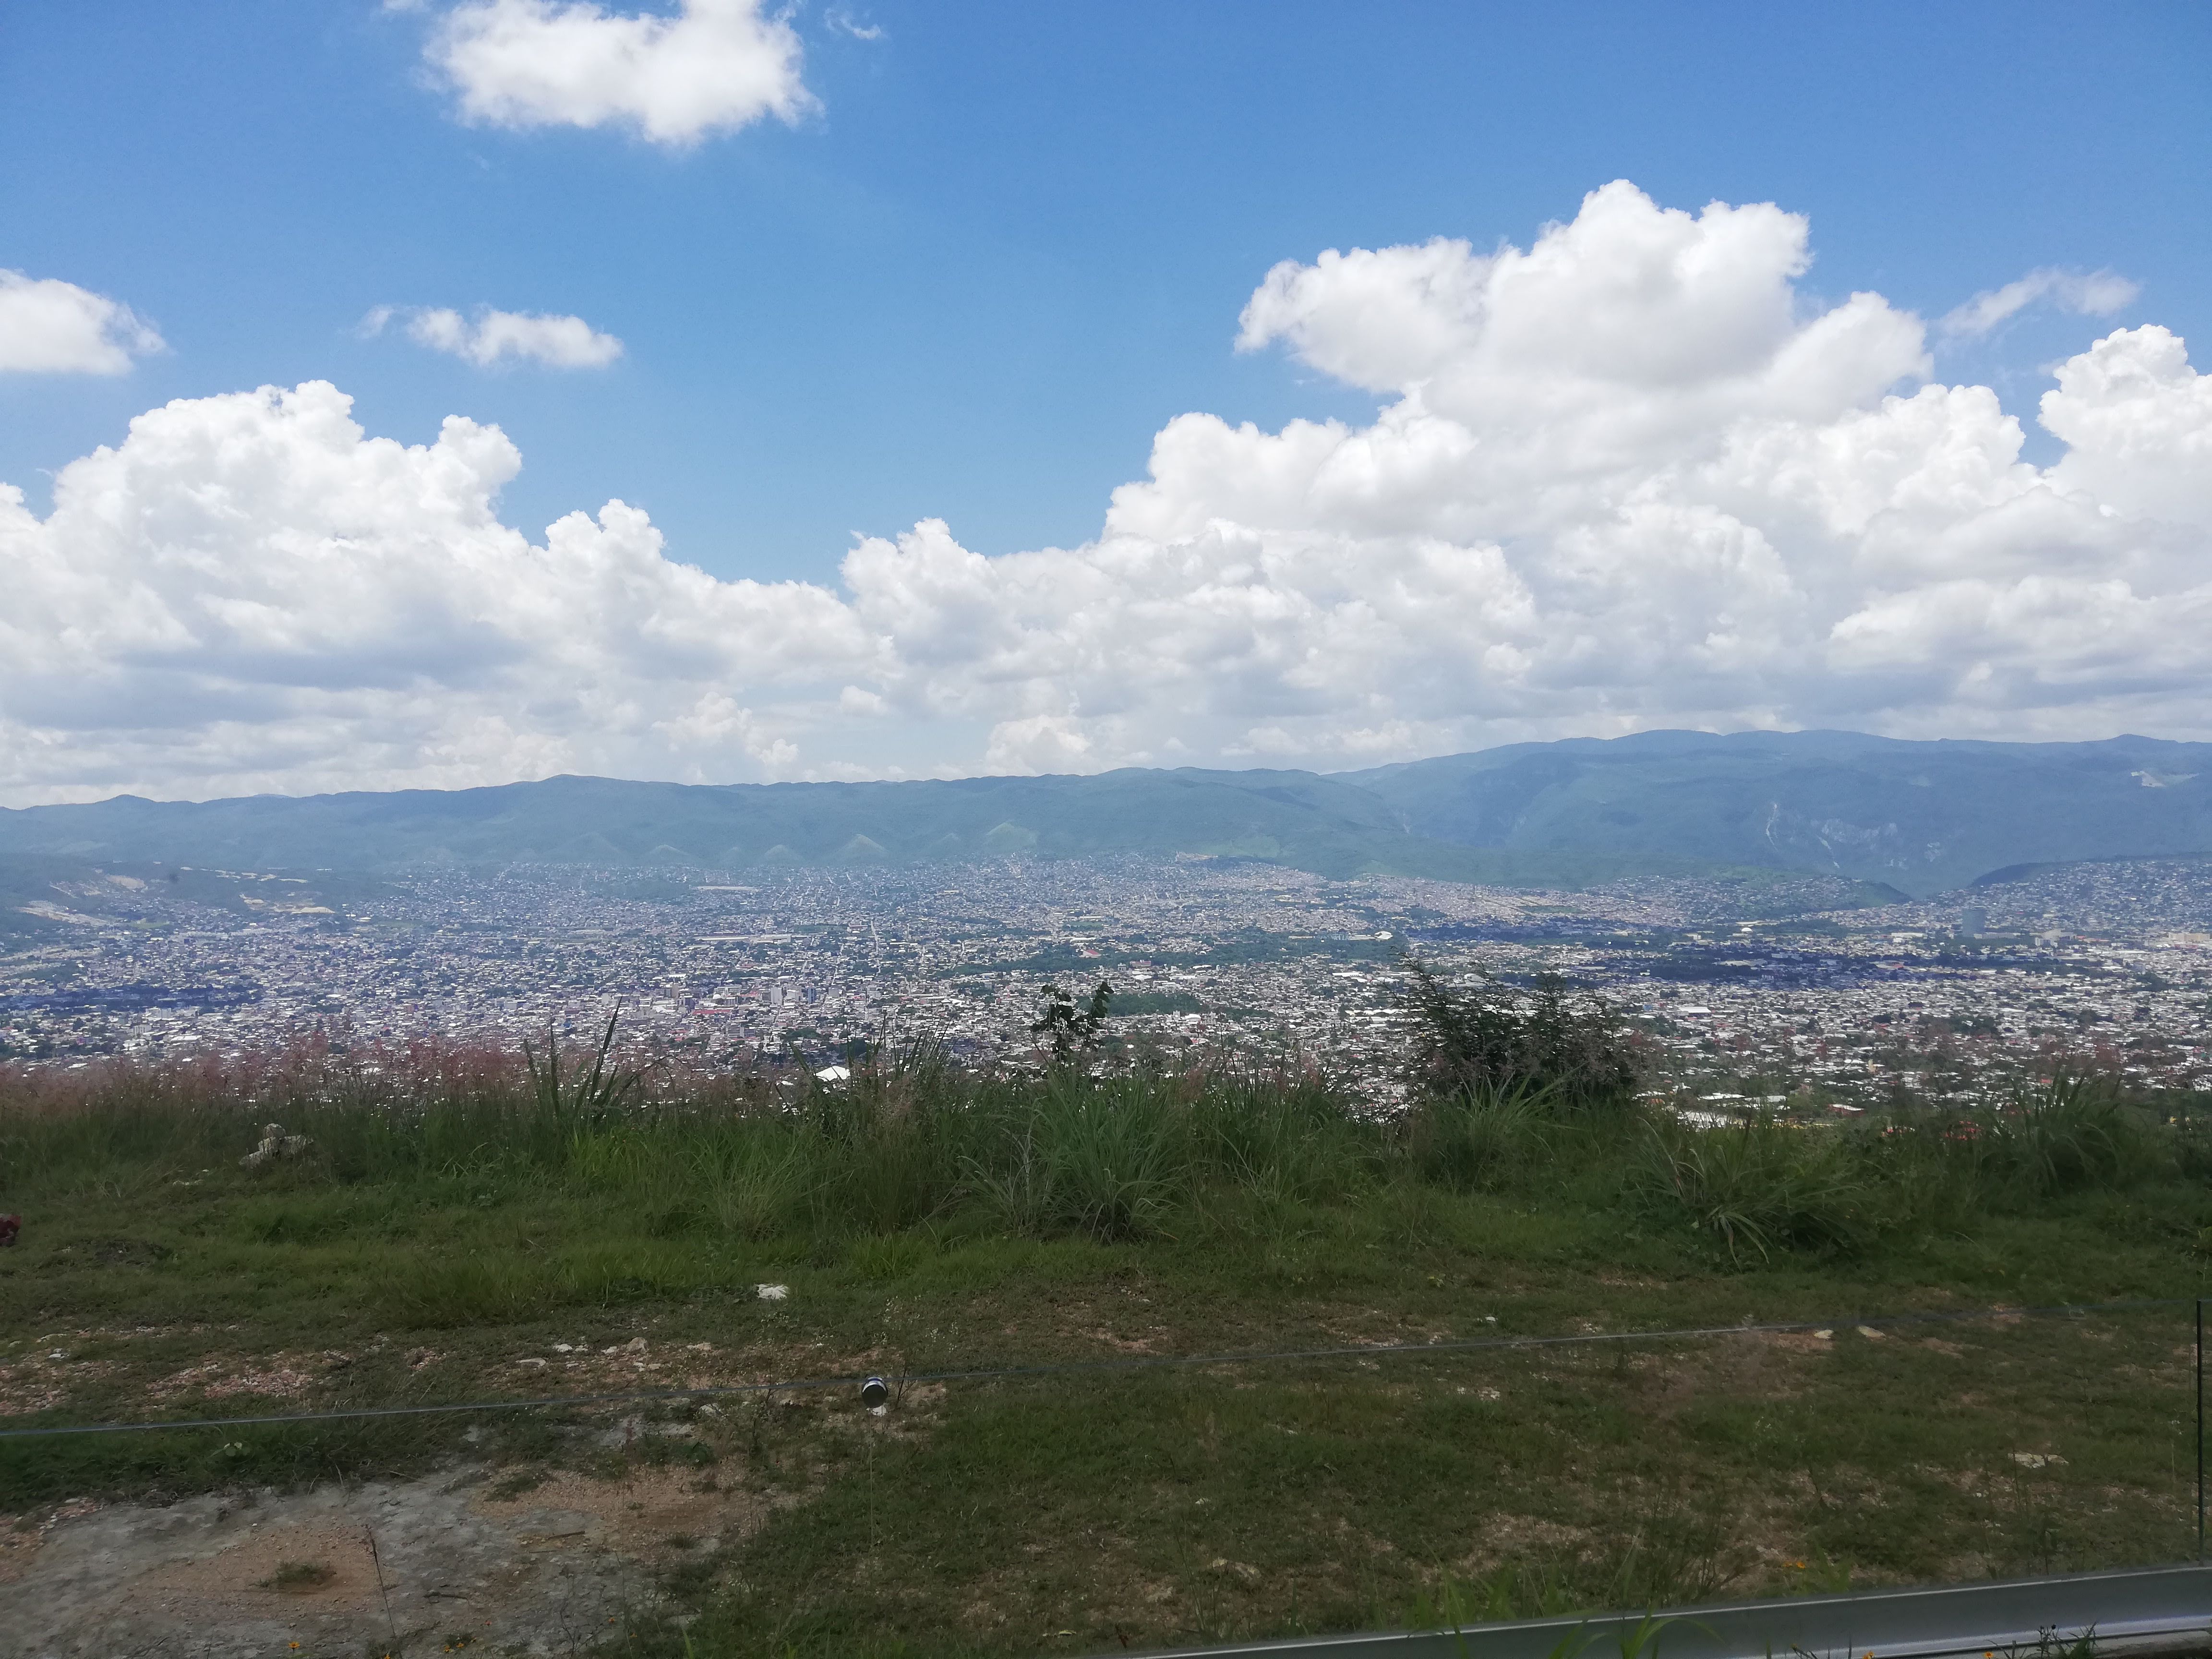
sea, sky, cloud, mountainous landforms, cumulus, daytime, highland, hill, plain, ecoregion, mountain, grassland, steppe, fell, meteorological phenomenon, grass, tree, horizon, landscape, plant community, chaparral, mountain range, plateau, meadow, pasture